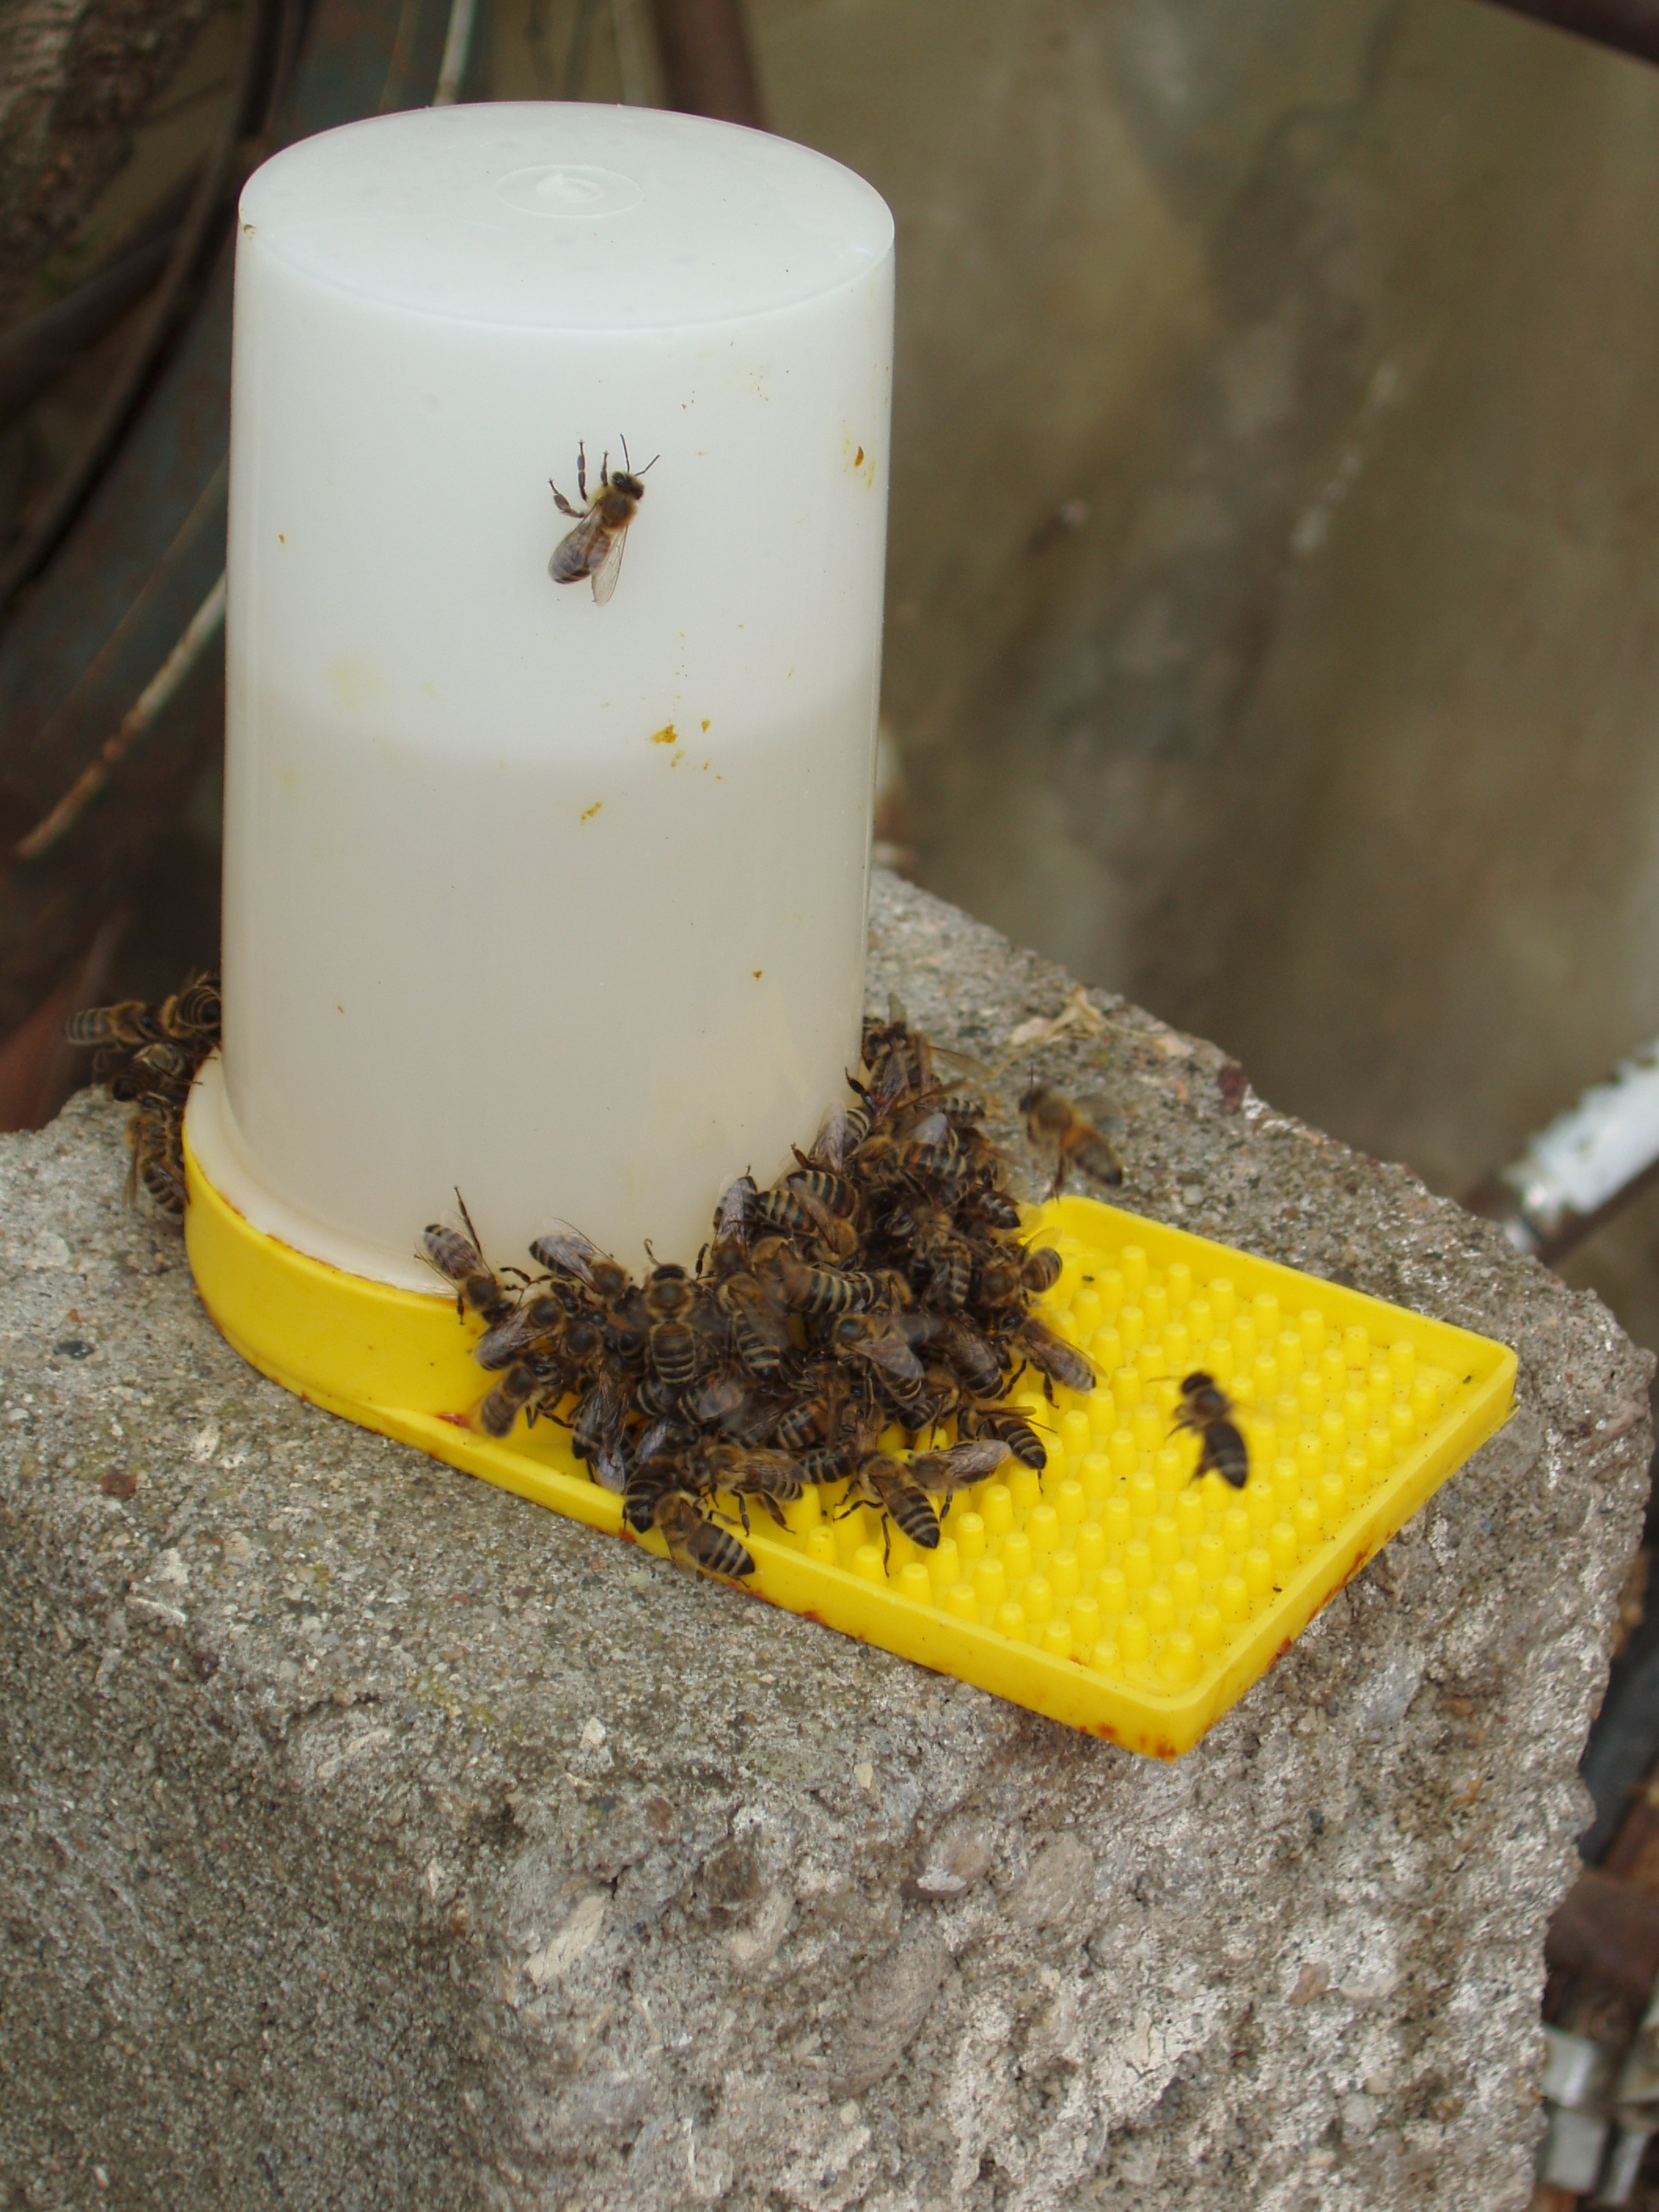
insect, yellow, candle, lighting, syrup, invertebrate, bee, catering, bees, melissa, sugar water, trough, caterer, membrane winged insect